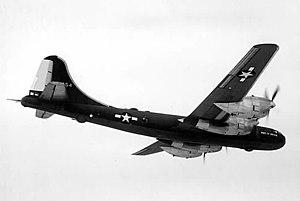
Le XB-39 Superfortress (serial 41-36954) en vol
Le Boeing XB-39 Superfortress est un prototype de bombardier américain issu de la conversion d'un B-29. Les moteurs Wright R-3350 Duplex Cyclone du B-29 sont remplacés par des Allison V-3420-11. Le XB-39 effectue son premier vol le 9 décembre 1944.
Ceci est la liste des bombardiers utilisés par les forces armées des États-Unis. La liste inclut également les projets et prototypes de bombardier conçus pour l’armée américaine. La liste est triable en fonction de plusieurs critères.